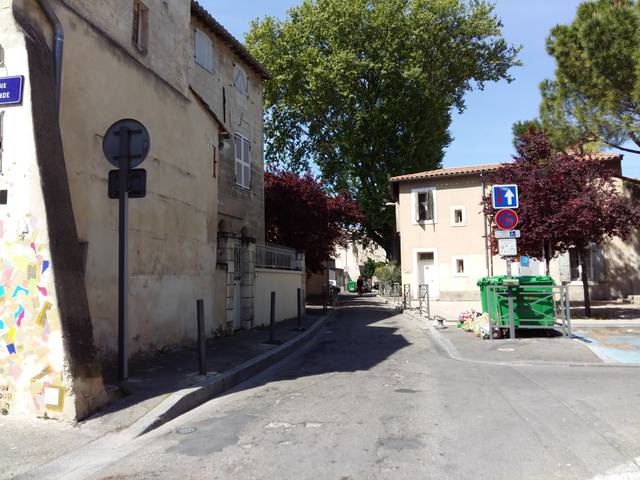
Region: France
Coordinates: 43.946, 4.814